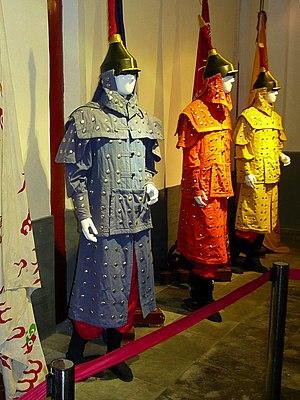
Les « Huit Bannières » étaient des divisions administratives dans lesquelles toutes les familles mandchoues se trouvaient réparties.